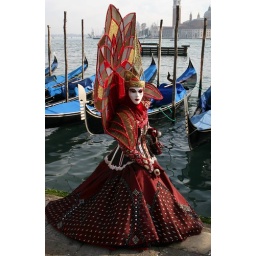
Lady in red with a big screen on her back (IMG_3944a)